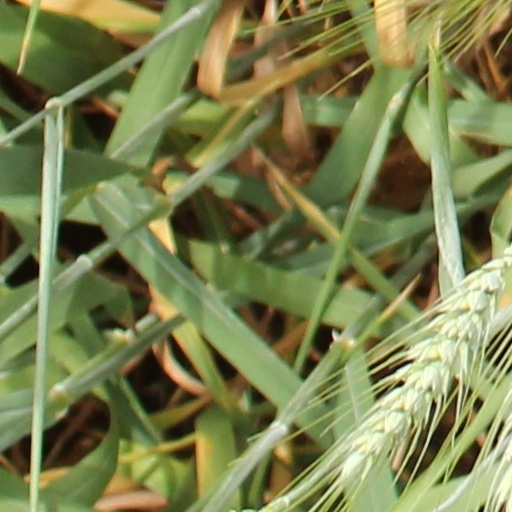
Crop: wheat